2011–12 North American winter

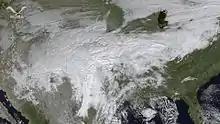
A developing winter storm as viewed over the United States on December 19

The 2011–12 winter opened with a nor'easter striking parts of the Mid-Atlantic and Northeastern United States in late October. The storm brought significant snowfall totals to much of the region, with some areas experiencing gale-force winds. Some areas between northeastern Pennsylvania and southern Maine received over of snow, and parts of Massachusetts and New Hampshire received over of snow. Many trees were downed because they had not yet lost their leaves, resulting in downed power lines and more than 3,000,000 residents losing power, some of whom remained without power for over a week following the storm. The storm ultimately resulted in one direct fatality and $18.8 million in damage. Slightly over a week later, an intense extratropical cyclone—one of the strongest to strike the west coast of the state since 1974—brought high winds and flooding to Alaska. On November 8, a low initially crossed from the southern Aleutian Islands to near Gulf of Anadyr while intensifying. The low then weakened as it crossed the Chukchi Peninsula the following day. Gale-to-hurricane-force winds combined with snow to create blizzard conditions across much of northern and western Alaska, and storm-induced flooding caused at least an estimated $24 million in damage. Some locations experienced water levels several feet above the normal. One fatality was recorded before the storm's associated low entered the Chukchi Sea late on November 9, continuing to weaken as it moved off to the northwest and ceased to affect Alaska. In late November, another storm affected the United States, bringing snow to the central Mississippi Valley. The storm ultimately dropped a few inches of snow across parts of Arkansas and Missouri in the central Mississippi River Valley before advancing into the Ohio Valley where it brought rain and snow to Lower Michigan and northern Indiana. Although the storm logged no casualties, it did cause thousands of dollars in flood damage to portions of Arkansas and Kentucky. Another system materialized in mid-December; it brought heavy snow, which in some cases combined with high winds to create blizzard conditions, to northeastern New Mexico and southeastern Colorado. Along the eastern end of the snow, precipitation transitioned to a wintry mix resulting in hazardous road conditions in central and south-central Kansas. The storm did not result in any known casualties, but it did cause over $50 thousand in damage in New Mexico.